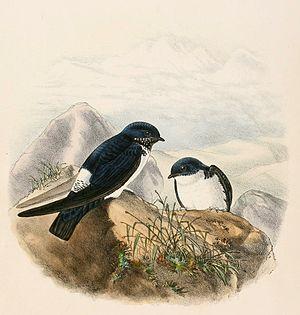
«
Delichon est un petit genre de passereaux qui appartient à la famille des Hirundinidae et qui compte trois espèces d'hirondelles. Ce sont des oiseaux trapus et à queue courte, aux parties supérieures bleu-noirâtre contrastant avec un croupion blanc et avec un ventre blanc ou gris. Ils ont des plumes sur les doigts et sur les tarses, une caractéristique propre à ce genre. Les hirondelles du genre Delichon sont étroitement apparentées aux autres hirondelles qui construisent des nids de boue, notamment celles du genre Hirundo. Elles se reproduisent uniquement en Europe, en Asie et dans les montagnes de l'Afrique du Nord. Deux espèces, l'Hirondelle de fenêtre et l'Hirondelle de Bonaparte, migrent vers le sud en hiver, alors que l'Hirondelle du Népal vit toute l'année dans l'Himalaya.
L'Hirondelle du Népal est une espèce de passereaux non migrateurs de la famille des Hirundinidae. Ses deux sous-espèces se reproduisent dans l'Himalaya sur un territoire qui passe par la Chine, le Népal, le Bhoutan, l'Inde, la Birmanie, la Thaïlande, le Laos et le Viêt Nam. On la trouve dans les vallées et sur les versants boisés de montagnes à des altitudes comprises entre 1 000 et 4 000 m où elle niche en colonies sous des surplombs de falaises verticales, pondant trois ou quatre œufs blancs dans un nid de boue.